Bosnian genocide denial

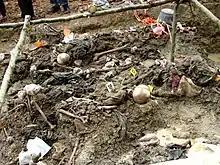
Exhumed Grave of Victims - Potocari 2007

From approximately 1 August 1995 to 1 November 1995, there was an organized effort on behalf of the military and political leadership of Republika Srpska to remove bodies from primary mass graves, and move them to secondary and tertiary sites. The reburial was crudely done using heavy, mechanized vehicles such as trenchers and baggers. In the ICTY court case "Prosecutor v. Blagojević and Jokić", the trial chamber found this reburial effort was an attempt to conceal evidence of mass murder. The trial chamber found the cover-up operation was ordered by the Bosnian Serb Army (BSA) Main Staff, and was subsequently carried out by members of the Bratunac and Zvornik Brigades.